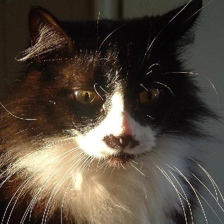
Label: animals